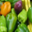
Label: sweet_pepper